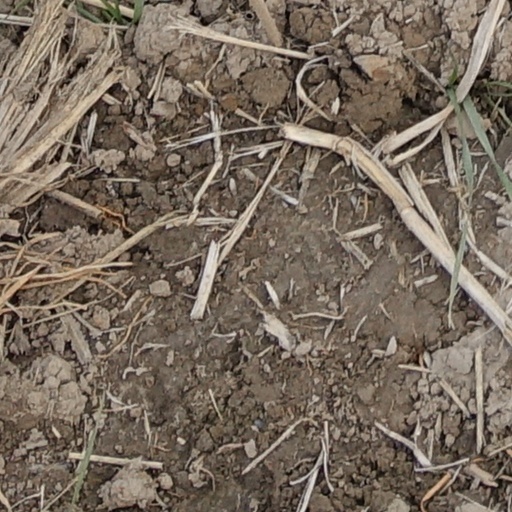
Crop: wheat